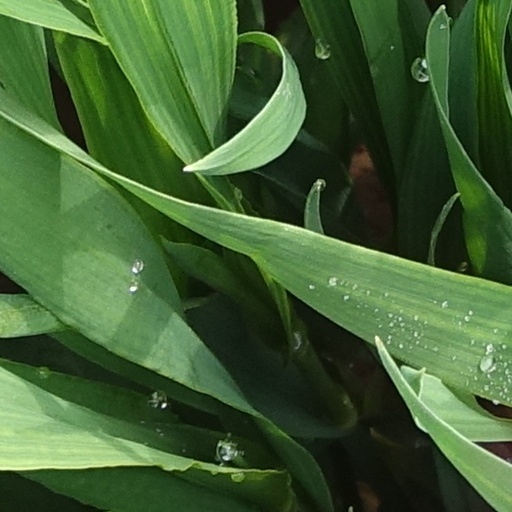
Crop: wheat